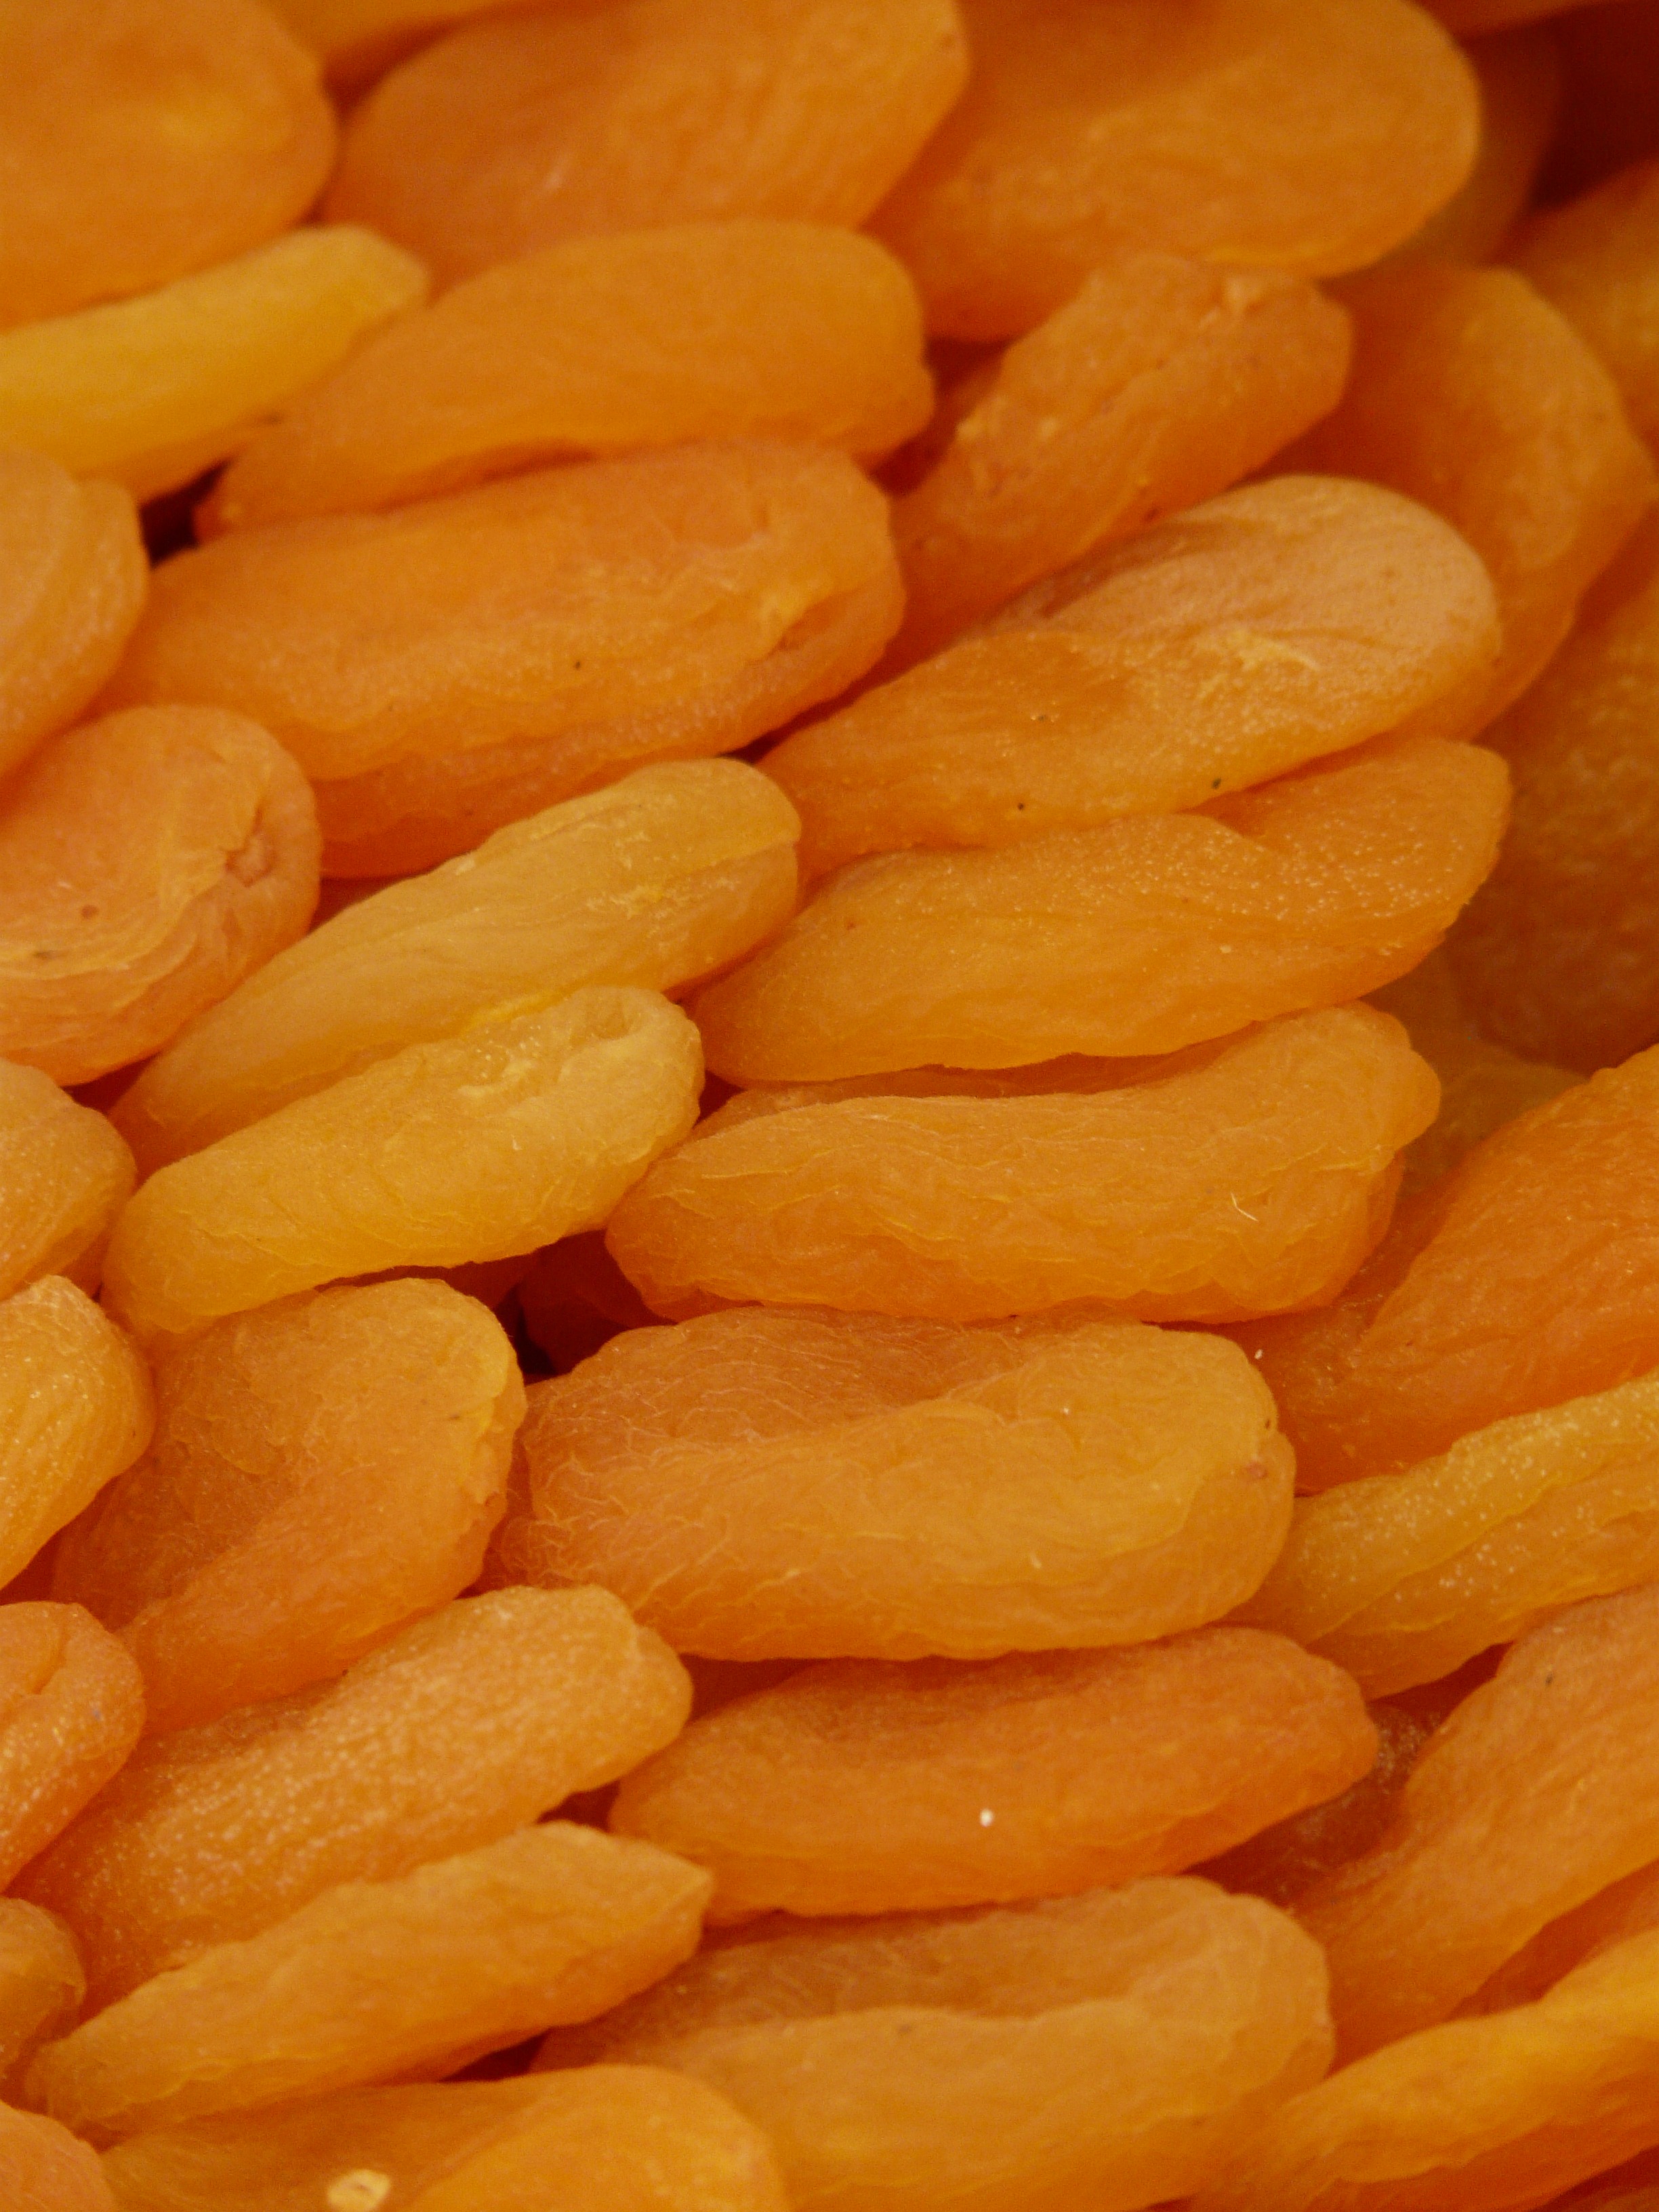
plant, fruit, orange, food, produce, vegetable, market, dried, carrot, apricot, calabaza, apricots, flowering plant, junk food, land plant, prunus armeniaca